Stolpersteine in Plzeň Region

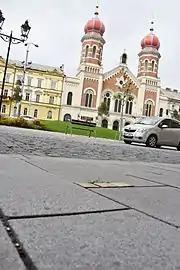
Stolpersteine for family Fanta in Plzeň, in the background the Great Synagogue

In January 1942, at least 2,000 of Plzeò citizens of all professions, all social classes and all ages (workers, craftsmen, tradesmen, bankers, lawyers, teachers, physicians, officials, housewives, children and elderly persons) were interned in the Sokol building in Štruncovy Sady and deported from town after several days. They were labelled "Jews" by the Nazis on the basis of their genealogical origin — not considering their faith nor their national or denominational feeling. They were forced to wear the yellow badge on the left side of the coats. Also interned and then deported were 540 Jews from nearby areas – men, women and children from Blovice, Hořovice, Kralovice, Manětín, Radnice, Rokycany and Zbiroh. The three deportation trains left Plzeò railway station within ten days, their destination was Theresienstadt concentration camp: